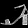
Label: Sandal